RAF Balloon Command

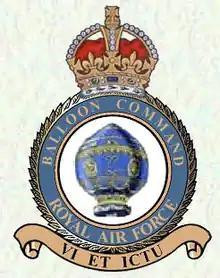
Balloon Command badge

Balloon Command was the Royal Air Force command which was responsible for controlling all the United Kingdom-based barrage balloon units during the Second World War.